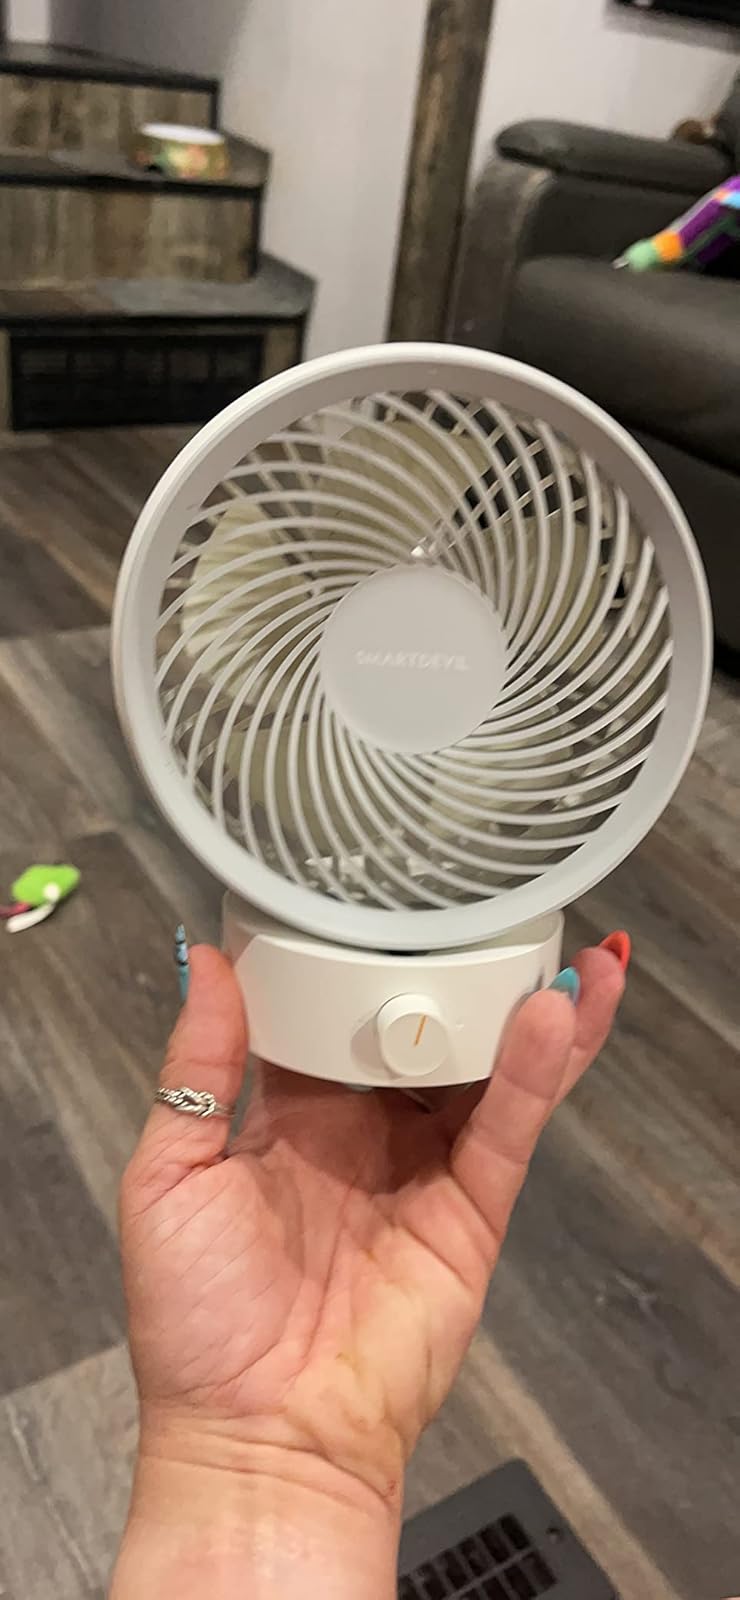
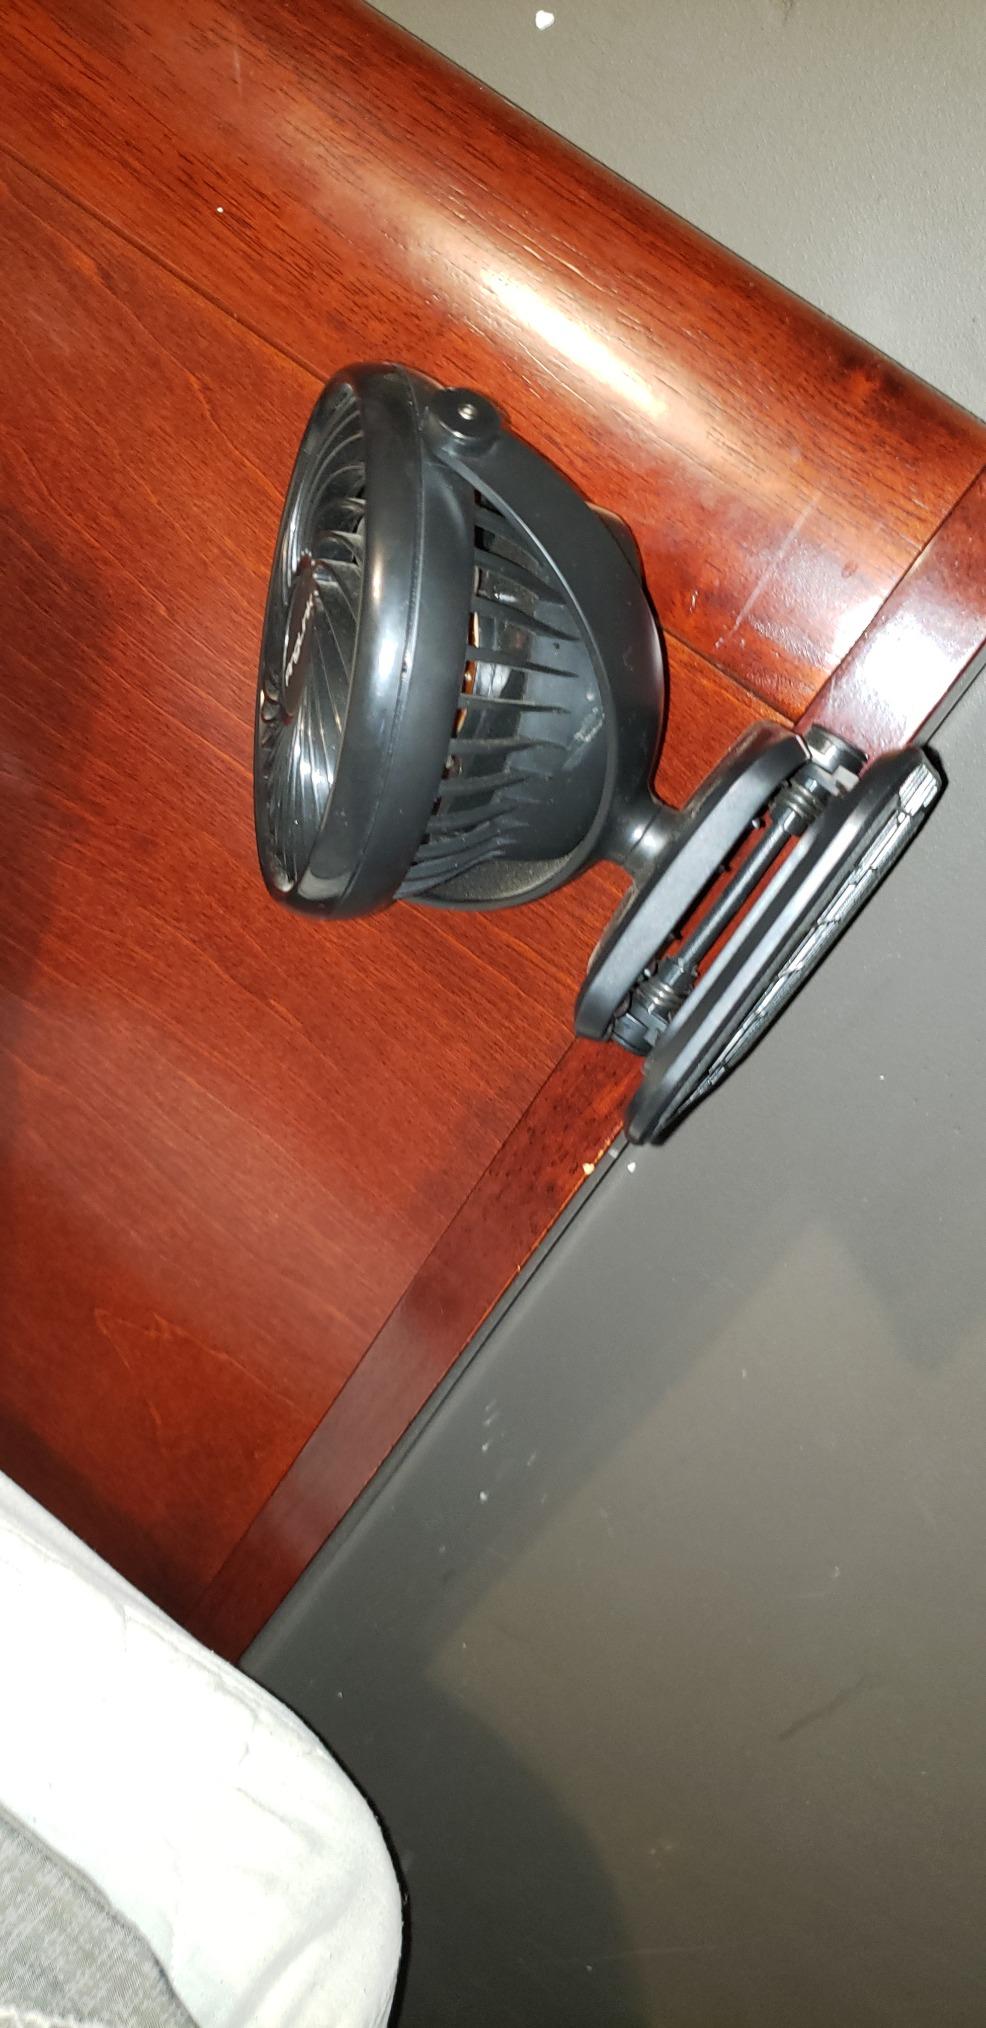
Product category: fan
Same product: no